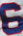
Number: 6